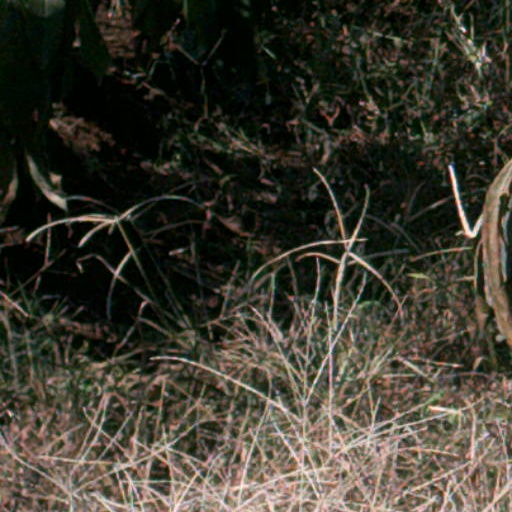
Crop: cassava